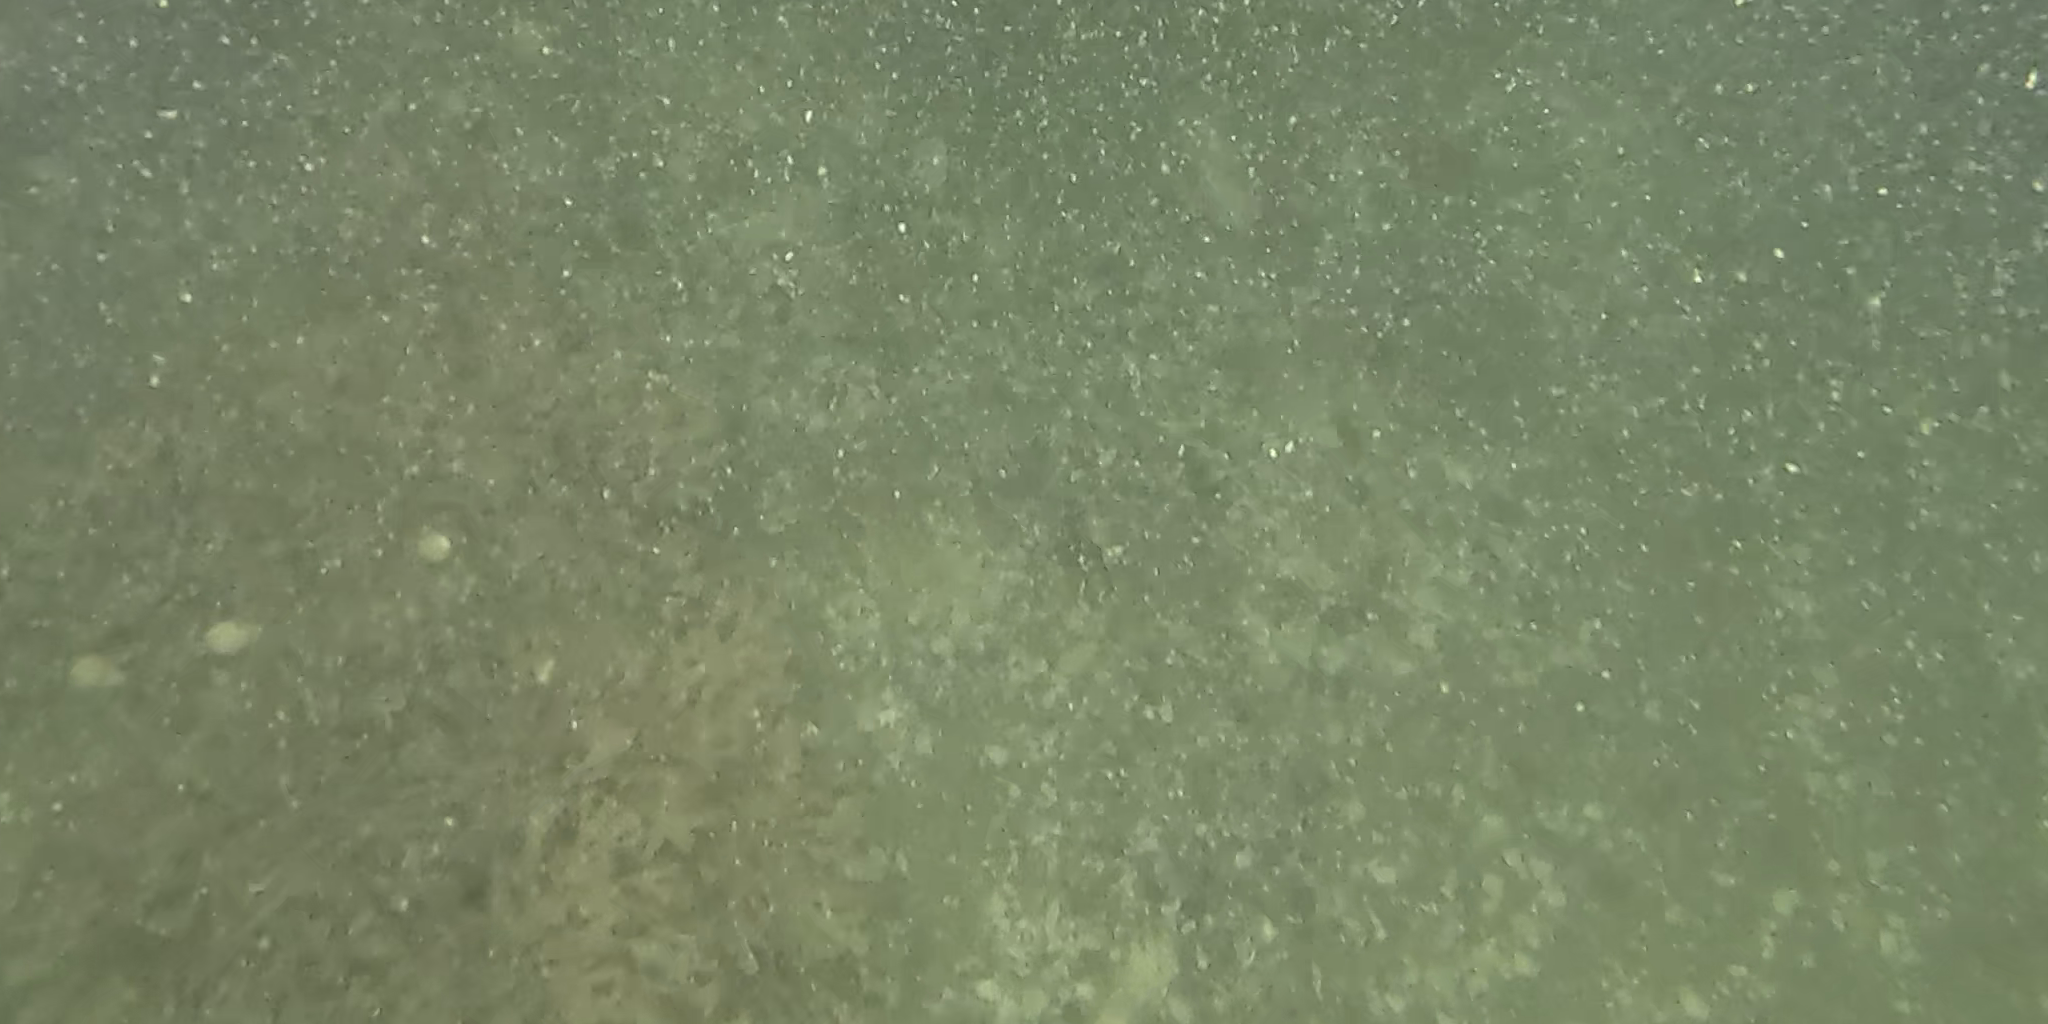
Seabed habitat: stone